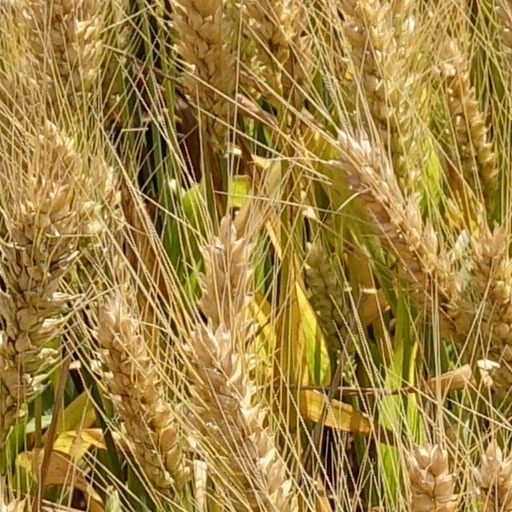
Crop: wheat